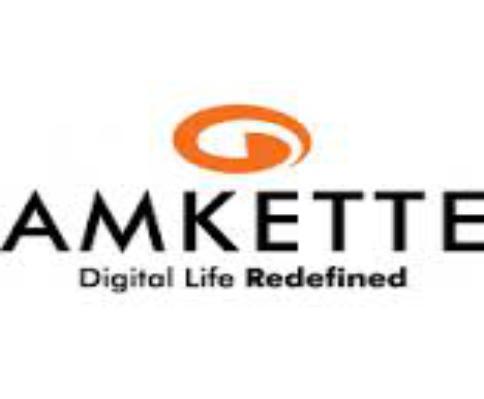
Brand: Amkette
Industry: Electronic